Holguín

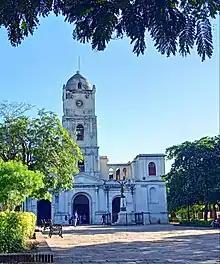
San José Church

There are several small city parks such as "Parque Infantil", "Parque San José", "Parque San Isidoro (Las Flores)", "Parque Martí", among others, most central the "Calixto García" in the downtown area. Close by one finds the galleries "Centro Provincial de Arte" and "Bayado", a library, the club "Casa de la Trova", the Martí cinema, the "Theatre Eddy Suñol", the Province Museum "La Periquera", a science museum, and a history museum.